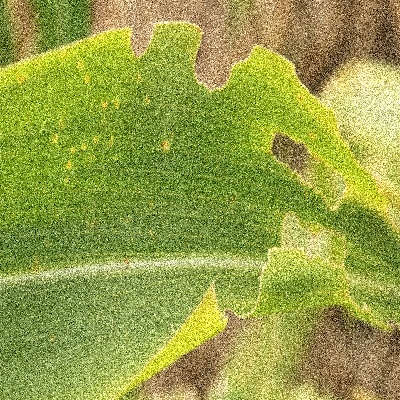
Label: Corn_(Maize)___Leaf_Spot